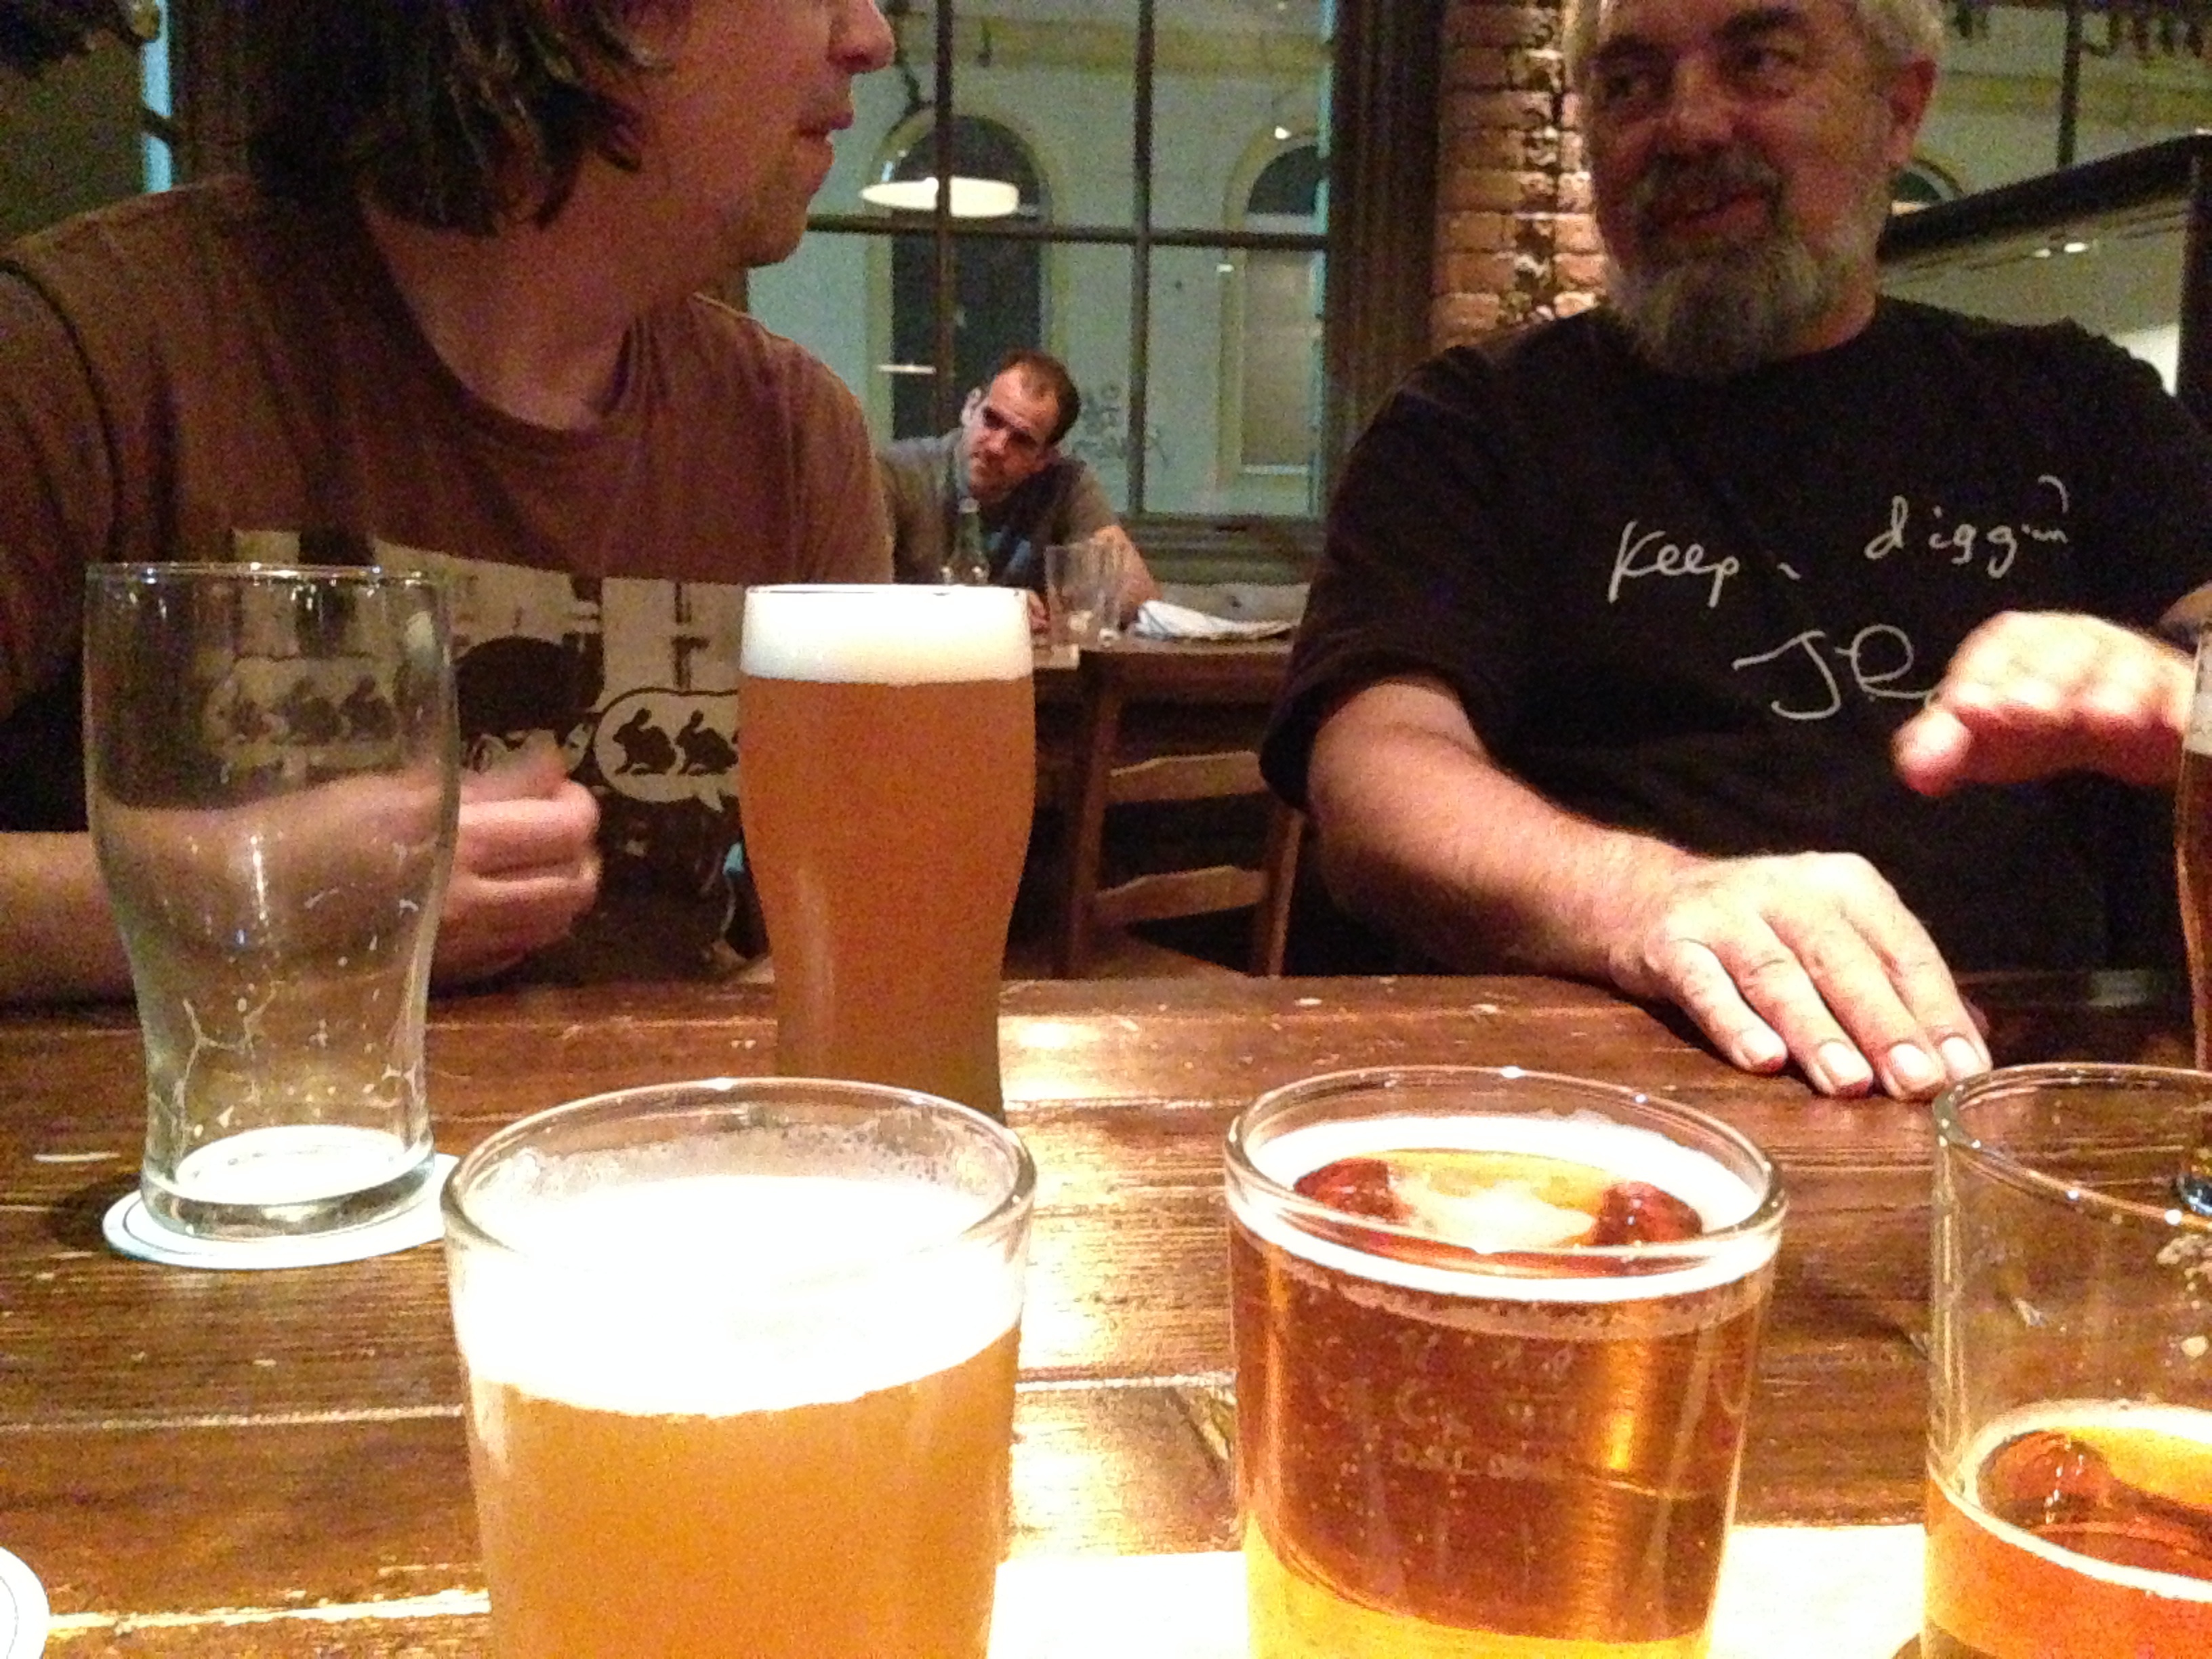
restaurant, meal, drink, beer, alcohol, alcoholic beverage, sense, distilled beverage